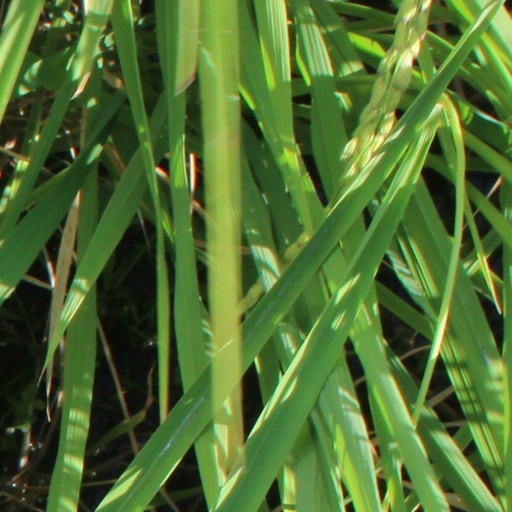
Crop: rice